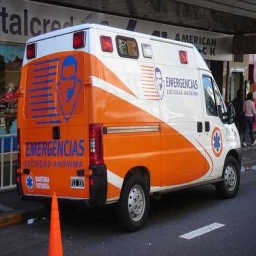
Label: ambulance